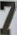
Number: 7